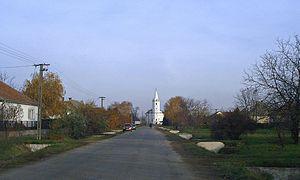
Tunyogmatolcs est un village et une commune du comitat de Szabolcs-Szatmár-Bereg en Hongrie.